Brown House (Hamilton, Massachusetts)

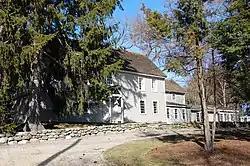

The Brown House is a historic First Period house in Hamilton, Massachusetts. Built in the 1660s or 1670s, it is one of the oldest surviving houses in Essex County. It was listed on the National Register of Historic Places in 1990.